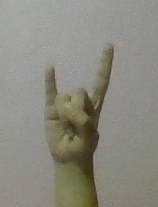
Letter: la